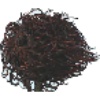
Label: rambutan